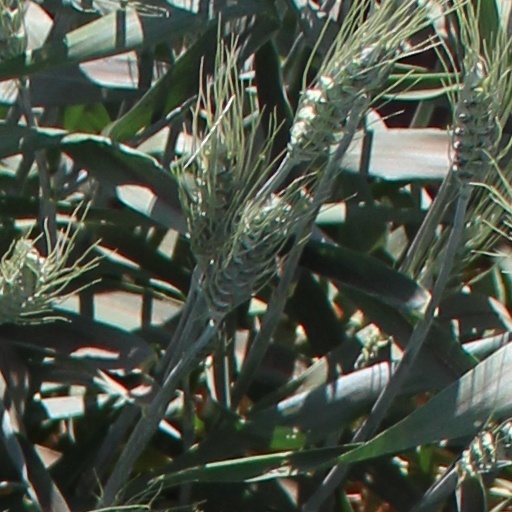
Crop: wheat